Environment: real
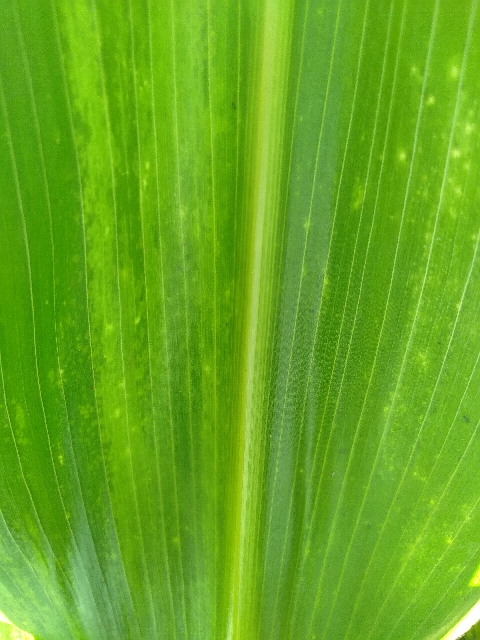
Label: lethal_necrosis